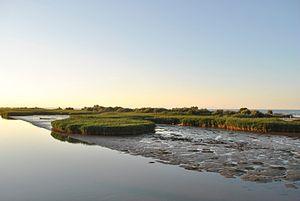
Le Parc régional du Delta du Pô est une aire protégée de la région de Vénétie.